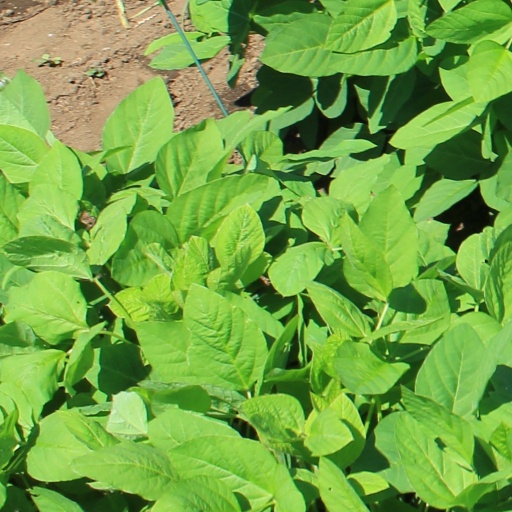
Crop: soybean